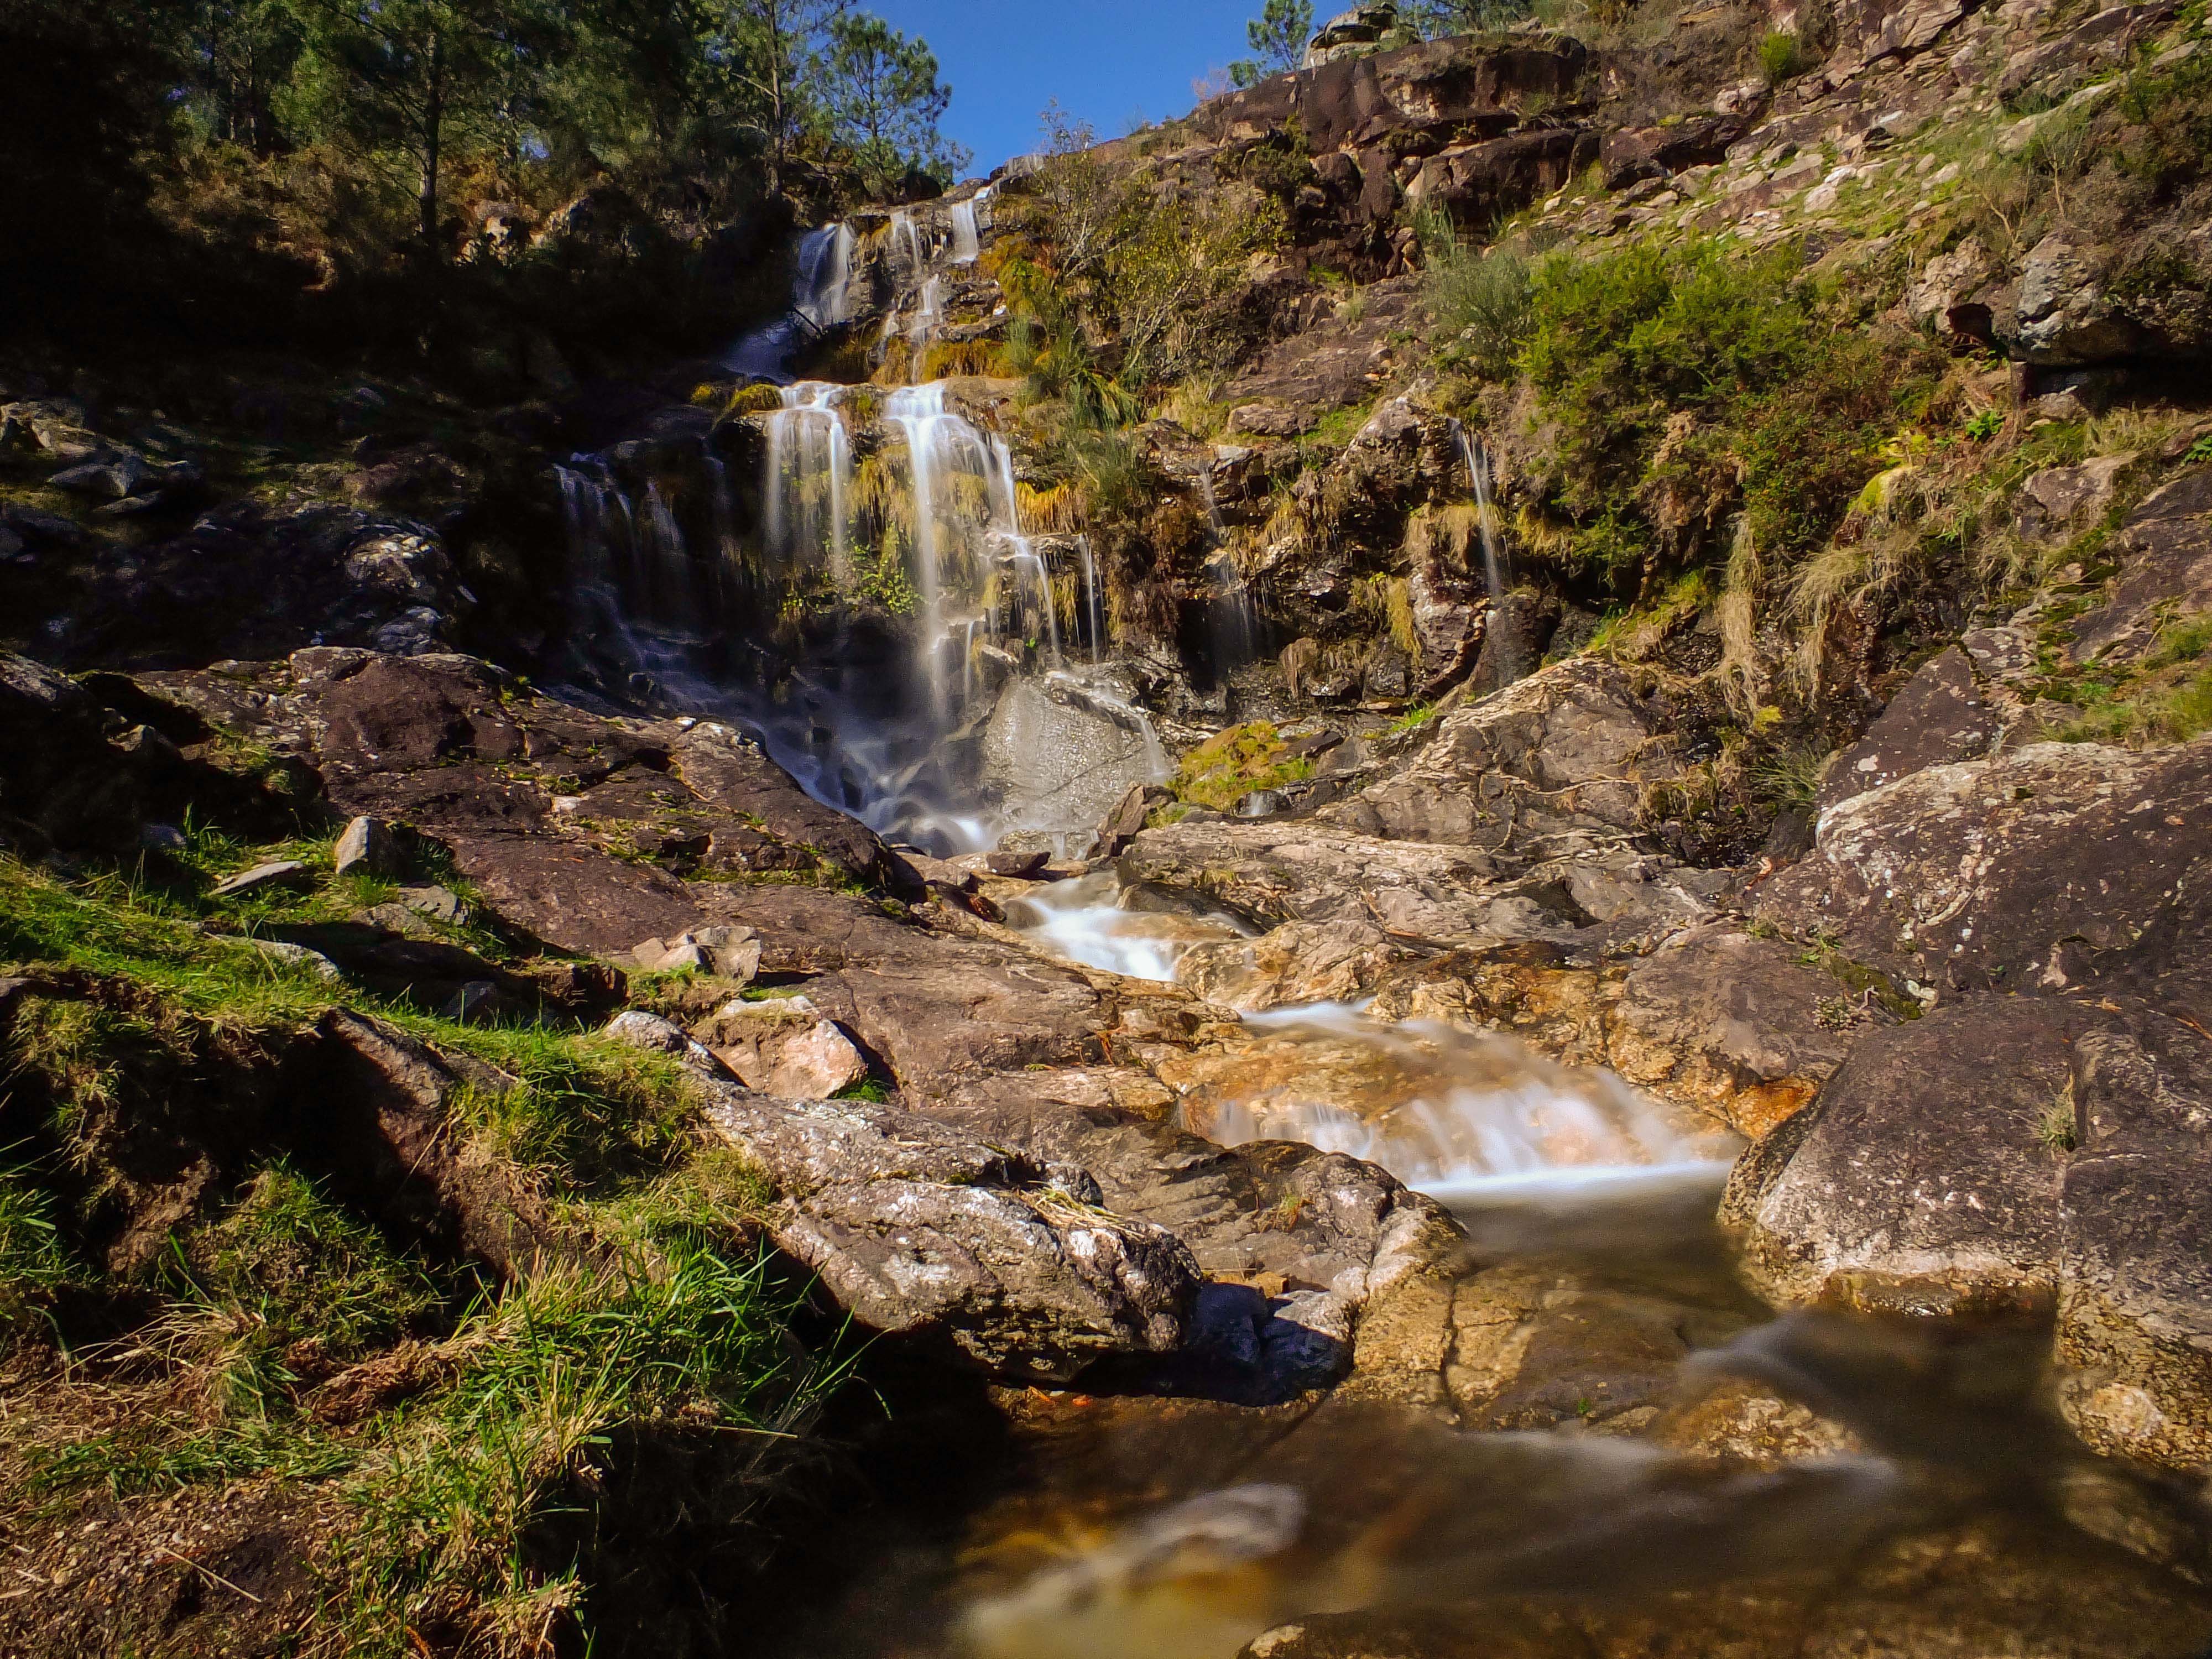
landscape, water, nature, rock, waterfall, wilderness, river, valley, stream, autumn, rapid, body of water, spain, ravine, espaa, galicia, pontevedra, paisajes, water feature, watercourse, wadi, ggl1, gaby1, molinos, muios, picn, foln, fujifilmxs1, aguarda, orosal, aguardagaliciaespaa, landform